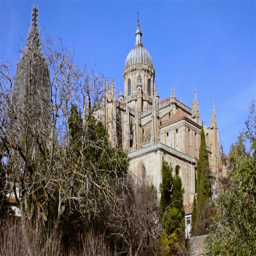
a city behind some trees with a beautiful blue sky